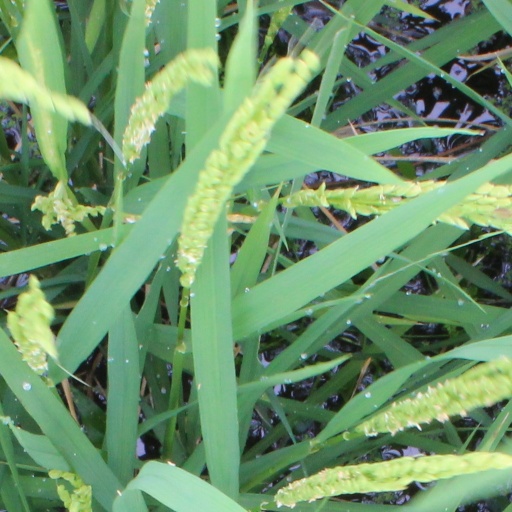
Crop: rice